William McGregor (football)

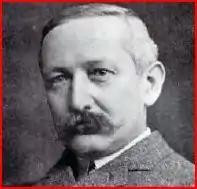
A head and shoulders view of a man with thinning hair and a moustache. He is wearing a suit jacket and tie.

McGregor served as the first chairman of the League's Management Committee. One of the committee's main jobs was handling issues of discipline, but committee members were not barred from involvement in decisions involving their own clubs. In fact, the first disciplinary meeting saw fines issued to three of the four clubs with representatives on the committee. McGregor was re-elected unopposed in 1891. Earlier he had spoken of his pleasure that "of the 132 matches in which the League clubs have taken part and in which about 300 players have taken the field, not a single fatal accident has to be recorded". A year later he oversaw the expansion of the Football League into two divisions when the rival Football Alliance was merged into the competition, but he relinquished his post later that year due to ill health, which caused him to miss meetings.